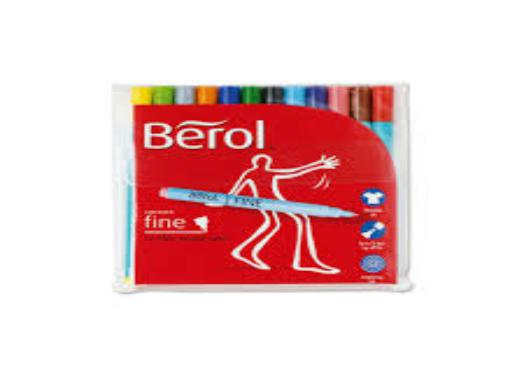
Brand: berol
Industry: Others